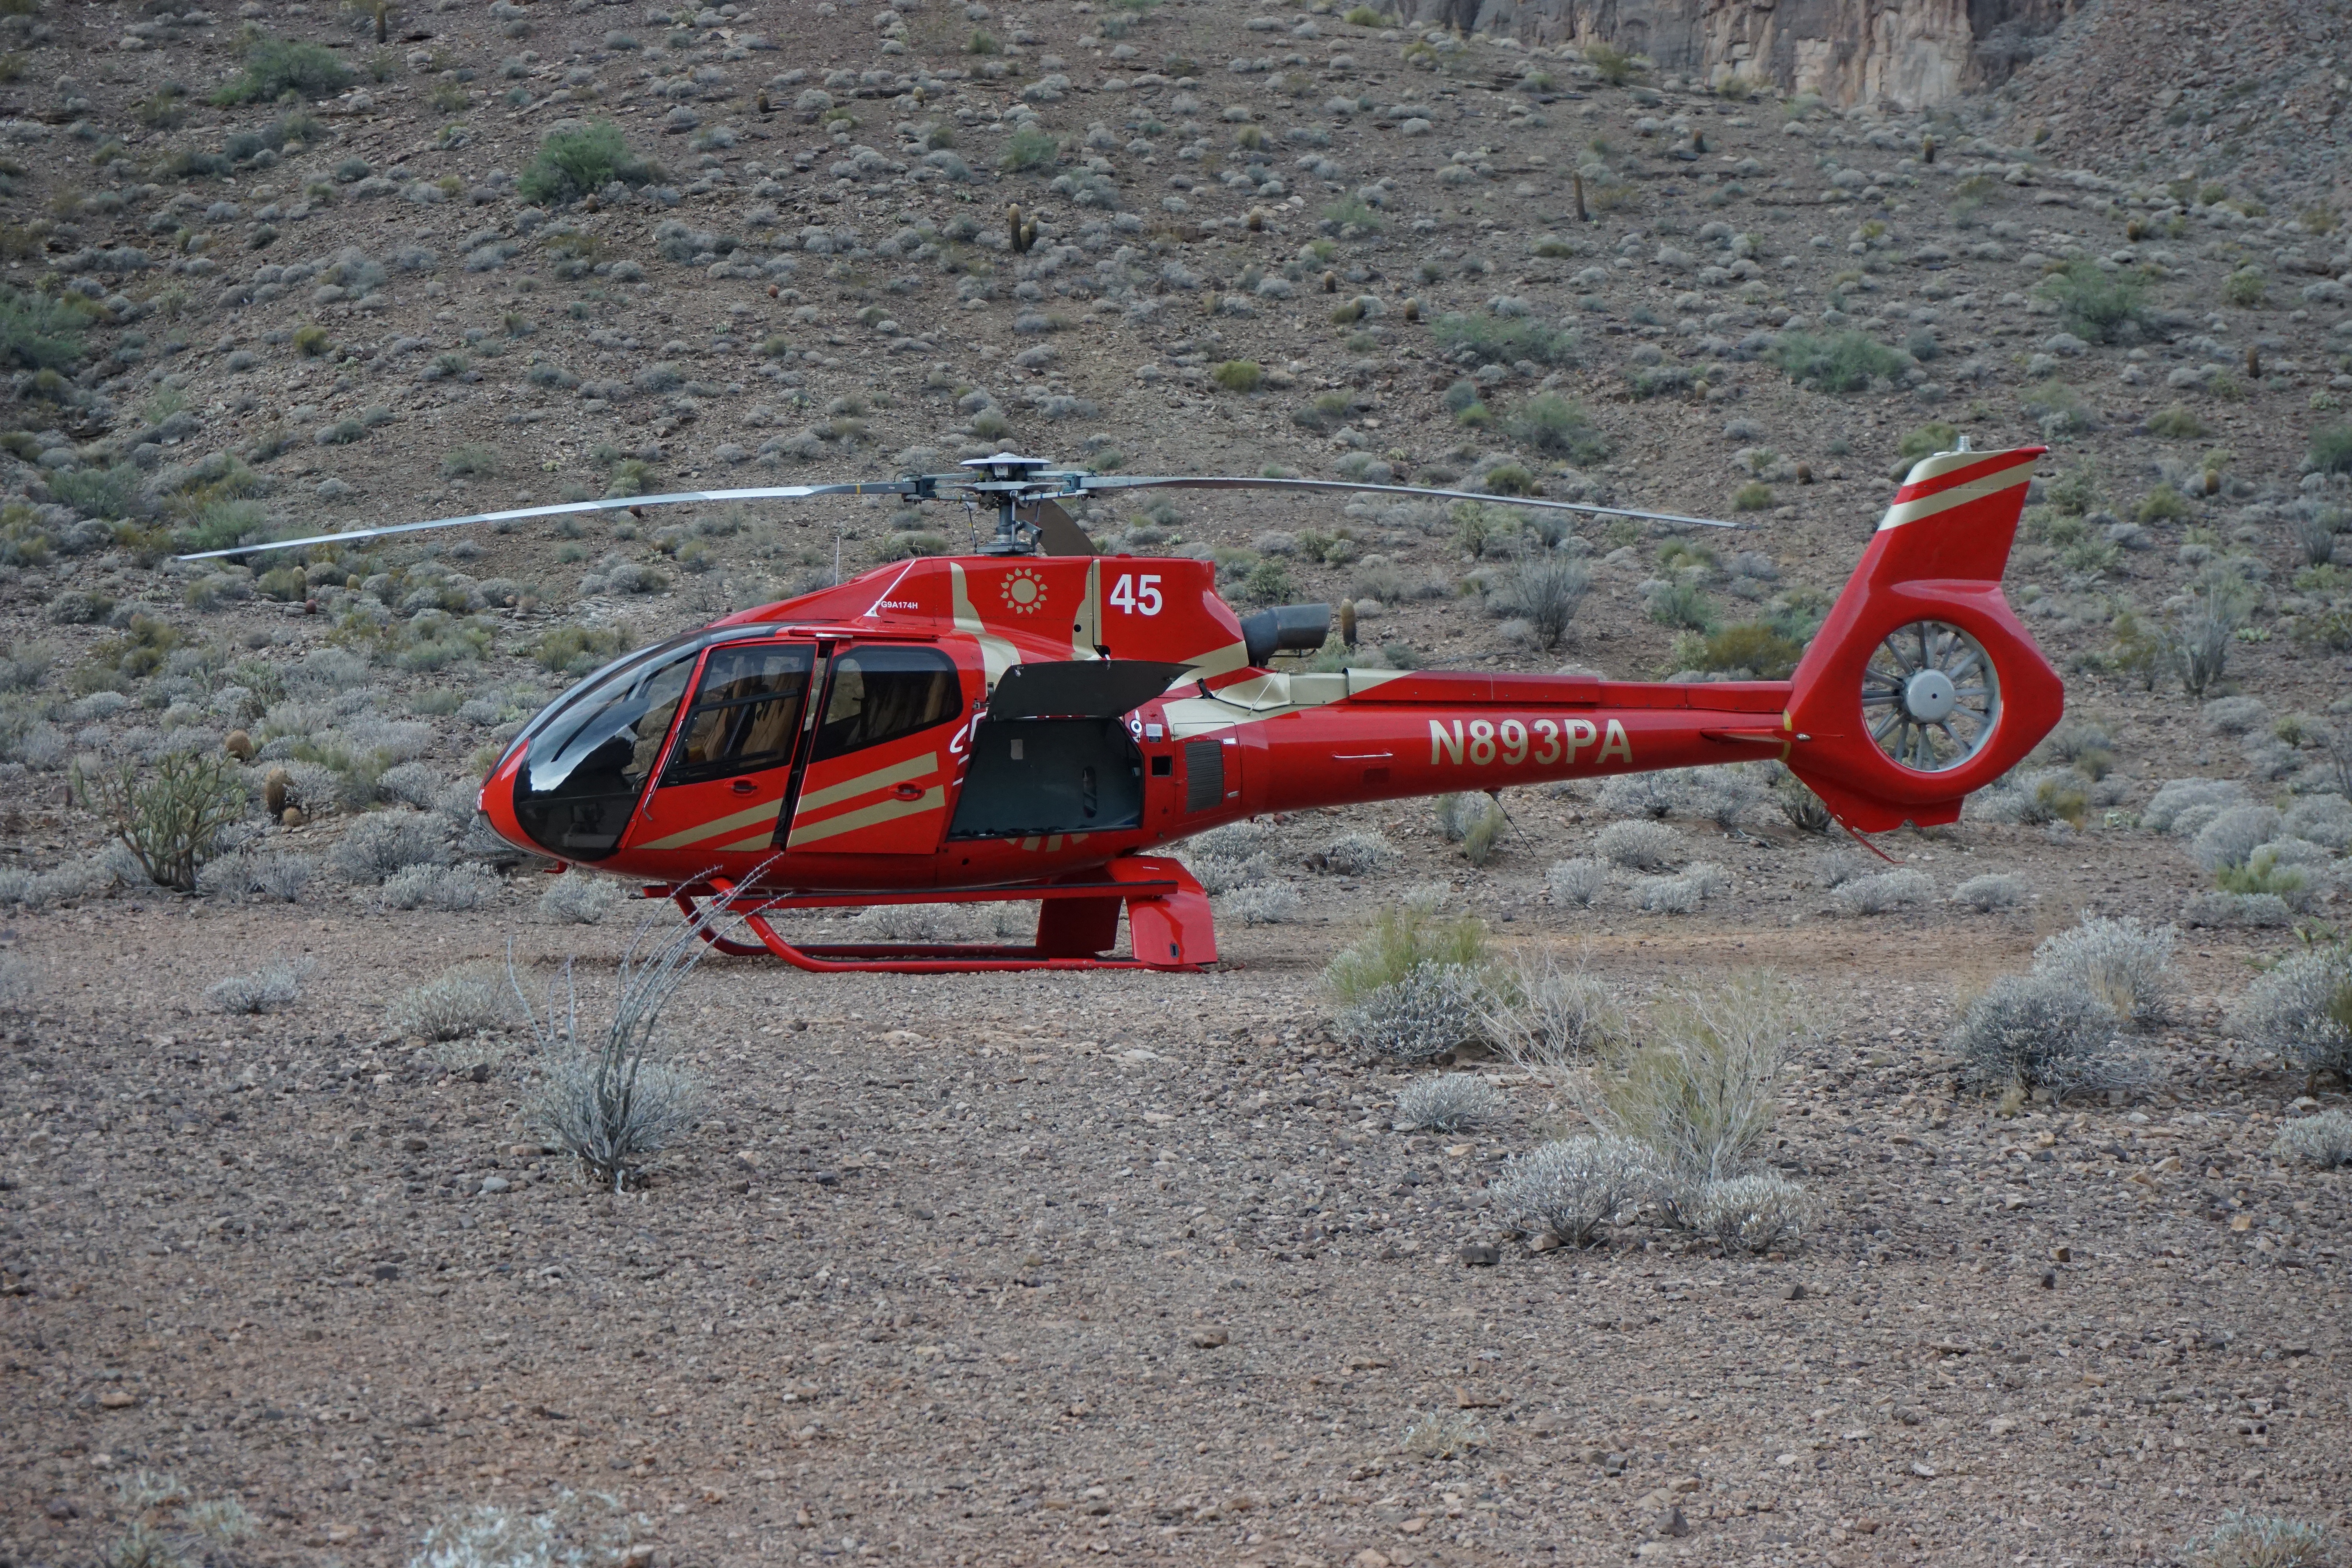
landscape, air, flying, aircraft, vehicle, aviation, canyon, helicopter, trip, toy, arizona, grand, tour, las, vegas, nevada, gambling, rotorcraft, las vegas, helicopter tour, helicopter rotor, military helicopter, radio controlled helicopter, radio controlled toy